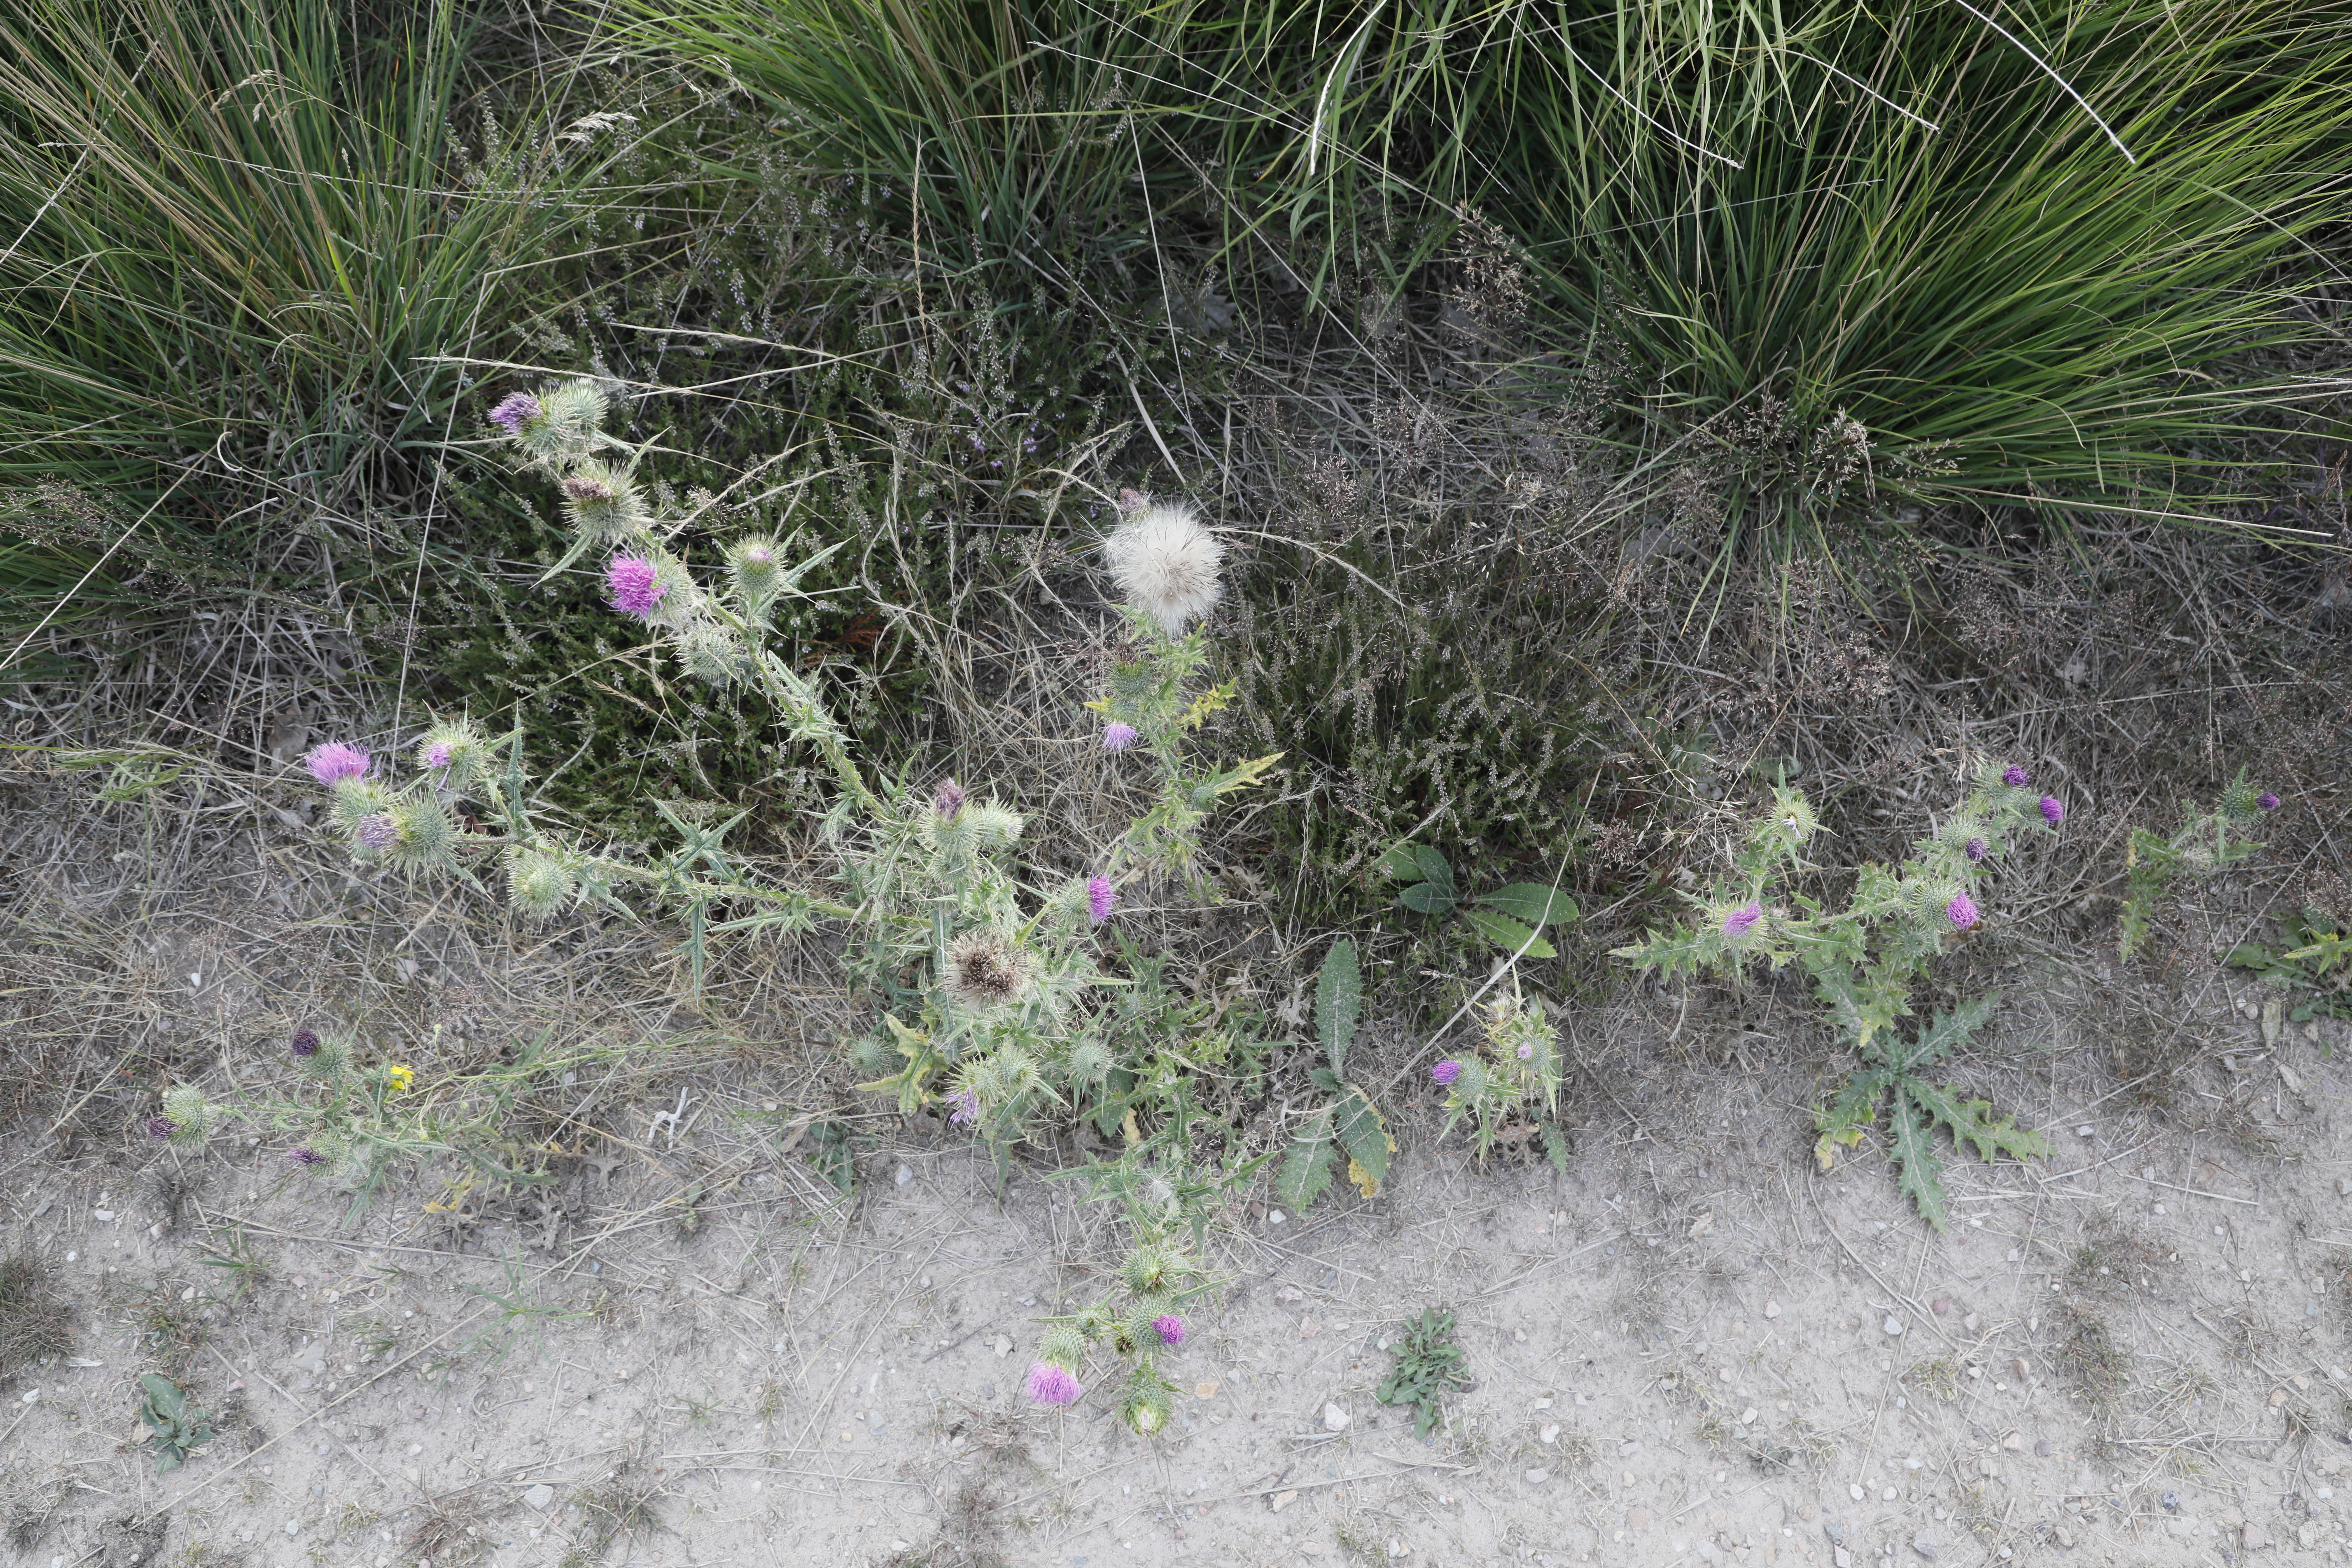
Plant species: Cirsium vulgare